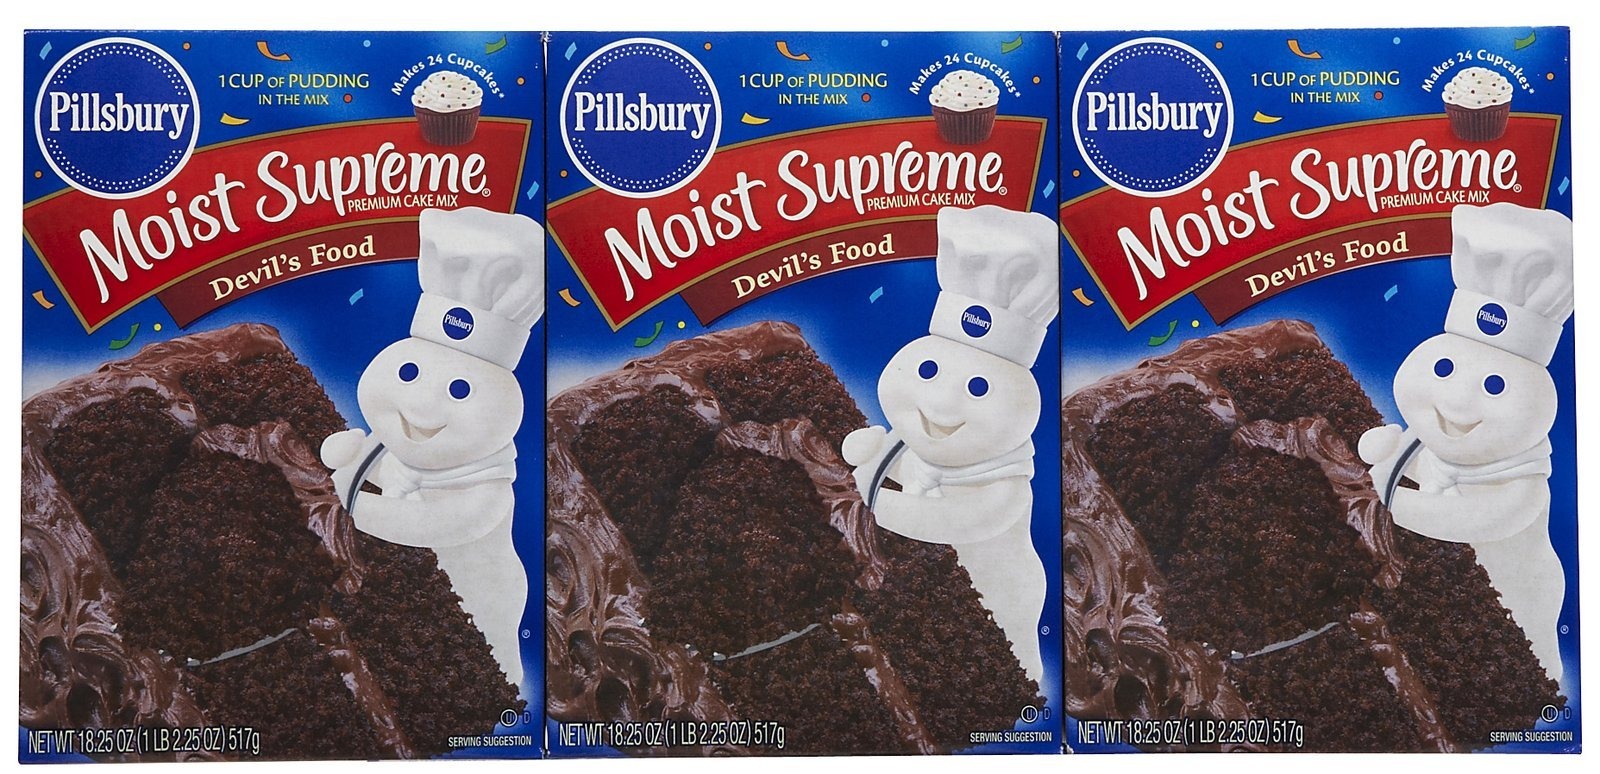
Item Name: Pillsbury Moist Supreme Devil's Food Premium Cake Mix
Value: 18.25
Unit: Fl Oz

Price: 1.37